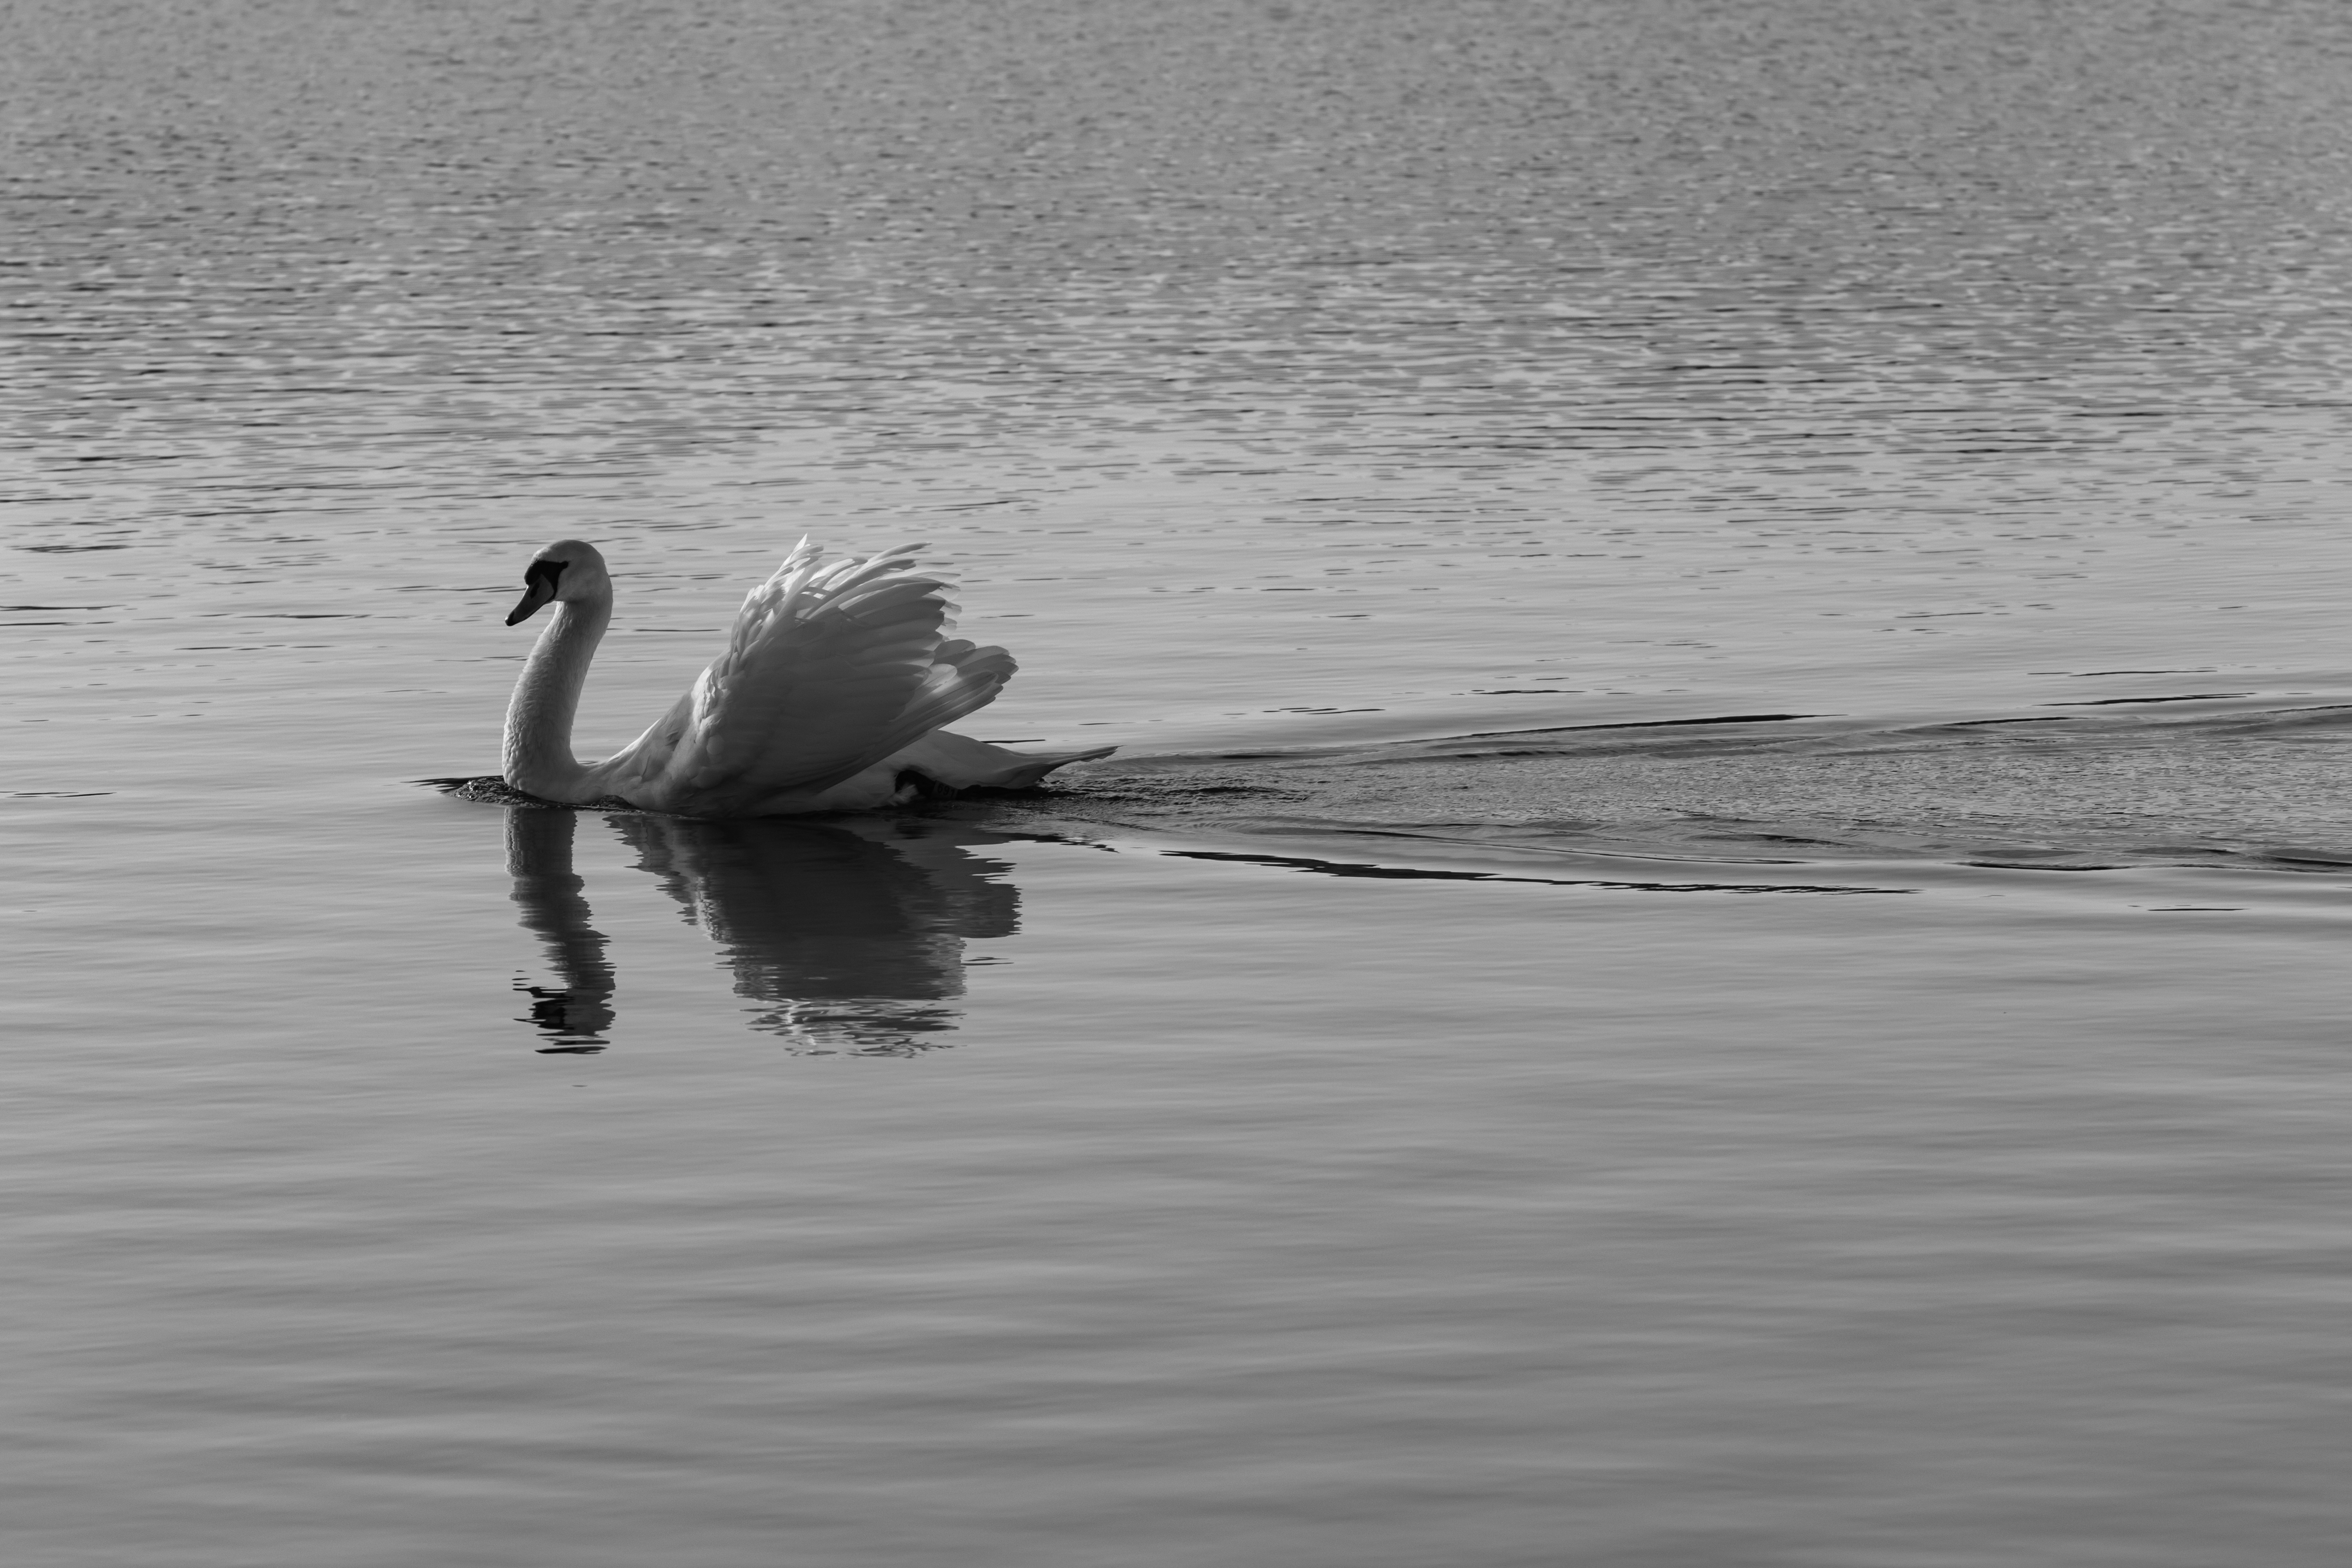
swan, reflection, lake, river, white, bewick swan, elegant, bird, water bird, water, nature, bewick, wildlife, black, calm, beak, black and white, ducks, geese and swans, tree, waterfowl, monochrome, duck, loch, seabird, monochrome photography, pond, wing